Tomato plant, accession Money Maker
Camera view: tilt-top (135 deg); turntable rotation: 300 degrees
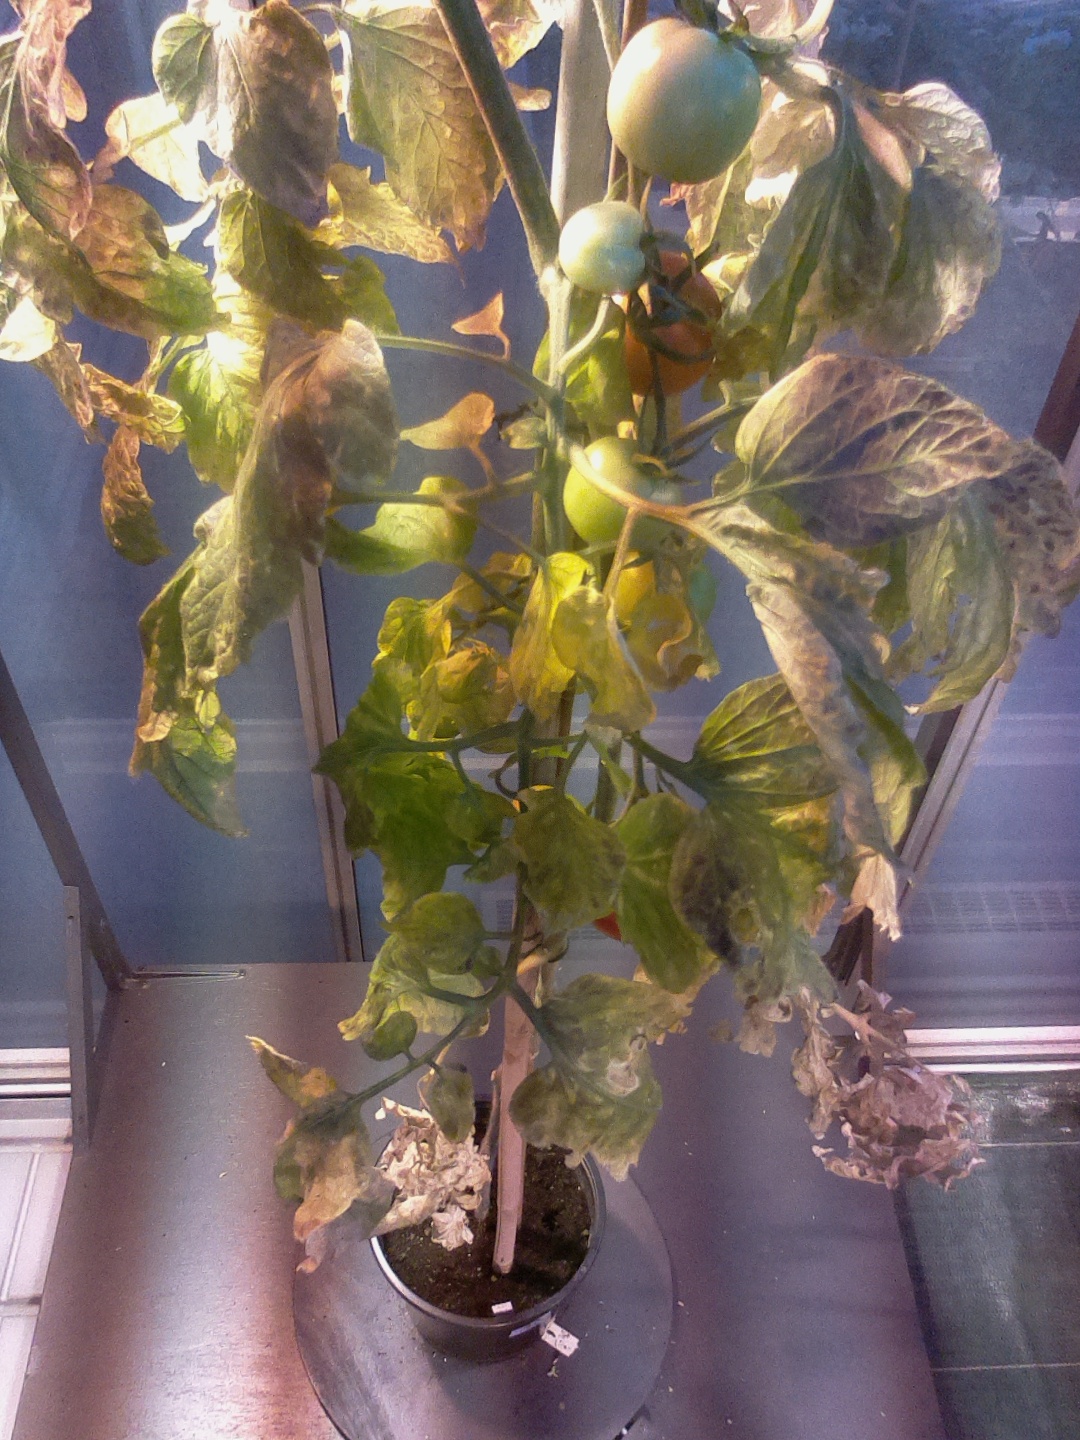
BBCH growth stage 83: 30%-40% of fruits show typical fully ripe color